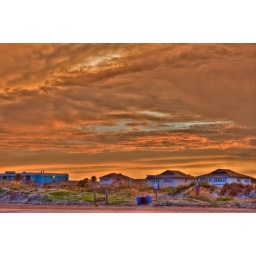
After a late afternoon storm passed over the low country, the sky turned an evil red during sunset.